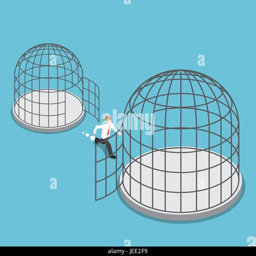
flat 3d isometric businessman leave small cage go to the bigger cage